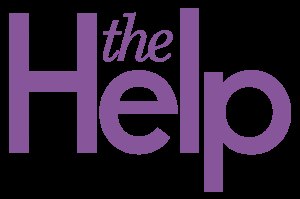
Niceville (film)
Filmens logo
"Niceville er en amerikansk dramafilm instrueret af Tate Taylor. Filmen er baseret på romanen af samme navn af Kathryn Stockett. Den handler om en ung hvid kvinde, Eugenia ""Skeeter"" Phelan, og hendes arbejde med at skrive en bog om de sorte tjenestepigers arbejdsforhold i starten af 1960'erne.